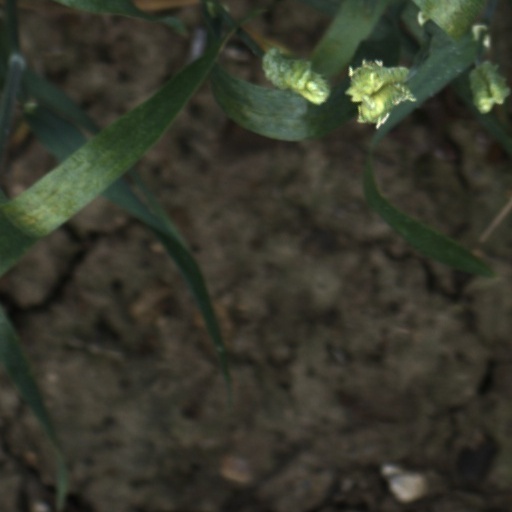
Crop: wheat